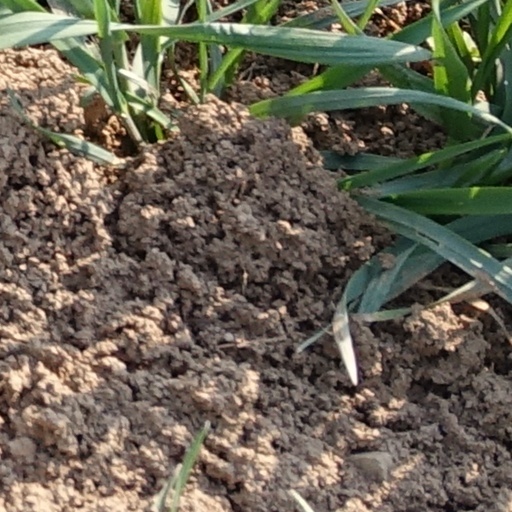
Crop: wheat